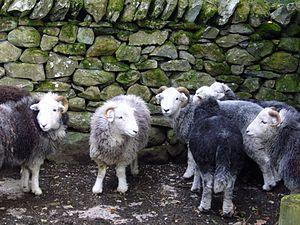
La Herdwick est une race de mouton domestique originaire du Lake District de Cumbria dans le nord-ouest de l'Angleterre. Le nom Herdwick dérive du vieux norrois herdvyck, signifiant « pâture de mouton ». C'est une race peu prolifique et dont la laine est de qualité moyenne en comparaison de celles de moutons Mérinos, mais les herdwicks sont prisés pour leur rusticité, leur capacité à se contenter de fourrages grossiers, et leur côté « territorial » qui leur permet de ne pas s'égarer dans les terrains parfois dangereux du Lake District. Elle fait partie intégrante de l'identité culturelle de cette région, et 95 % de l'ensemble du cheptel d'herdwicks est élevé autour des Furness Fells.